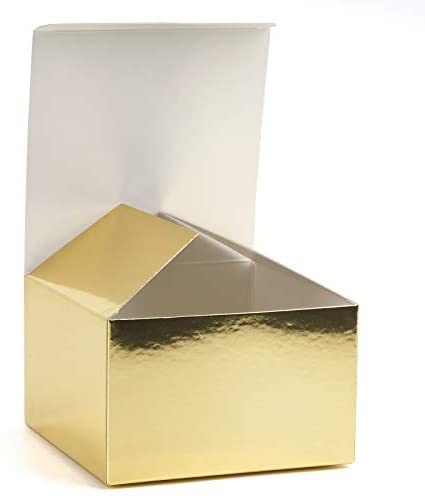
Label: cardboard